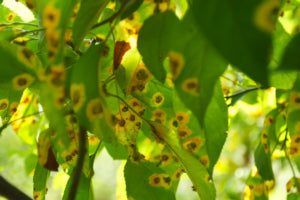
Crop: apple
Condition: rust